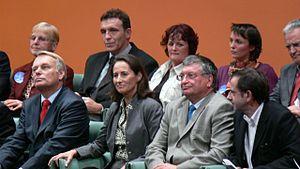
Jean-Marc Ayrault, Ségolène Royal et Jacques Auxiette en meeting au Zénith de Nantes Métropole en novembre 2006
Jacques Auxiette, né le 3 décembre 1940 à Montlevicq, est un homme politique français.